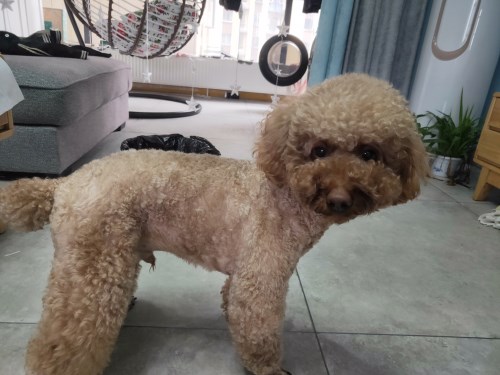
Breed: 7449-n000128-teddy